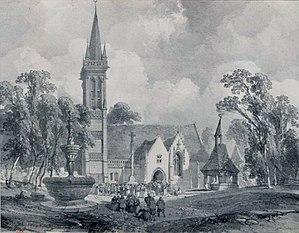
Auguste mayer
Saint-Jean-du-Doigt [sɛ̃ ʒɑ̃ dy dwa] est une commune littorale de la Manche située dans le département du Finistère, dans la région Bretagne, en France.